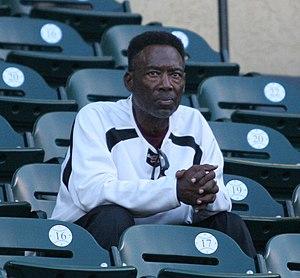
Chester Earl Lemon est un ancien joueur de la Ligue majeure de baseball qui a évolué pour les White Sox de Chicago de 1975 à 1981 et pour les Tigers de Détroit de 1982 à 1990.